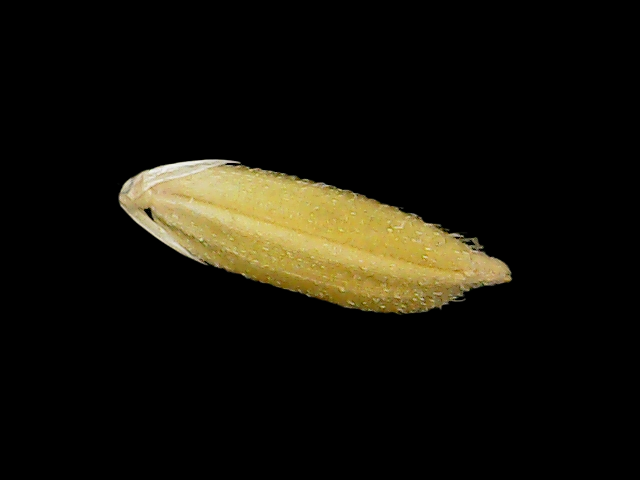
Rice variety: Binadhan17